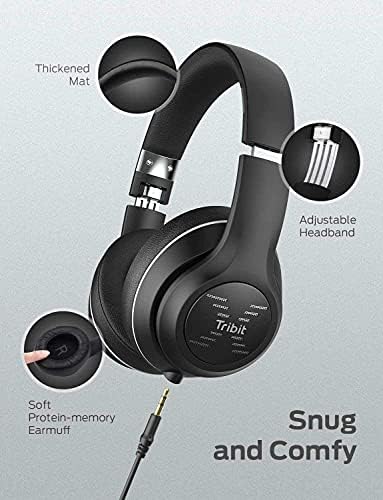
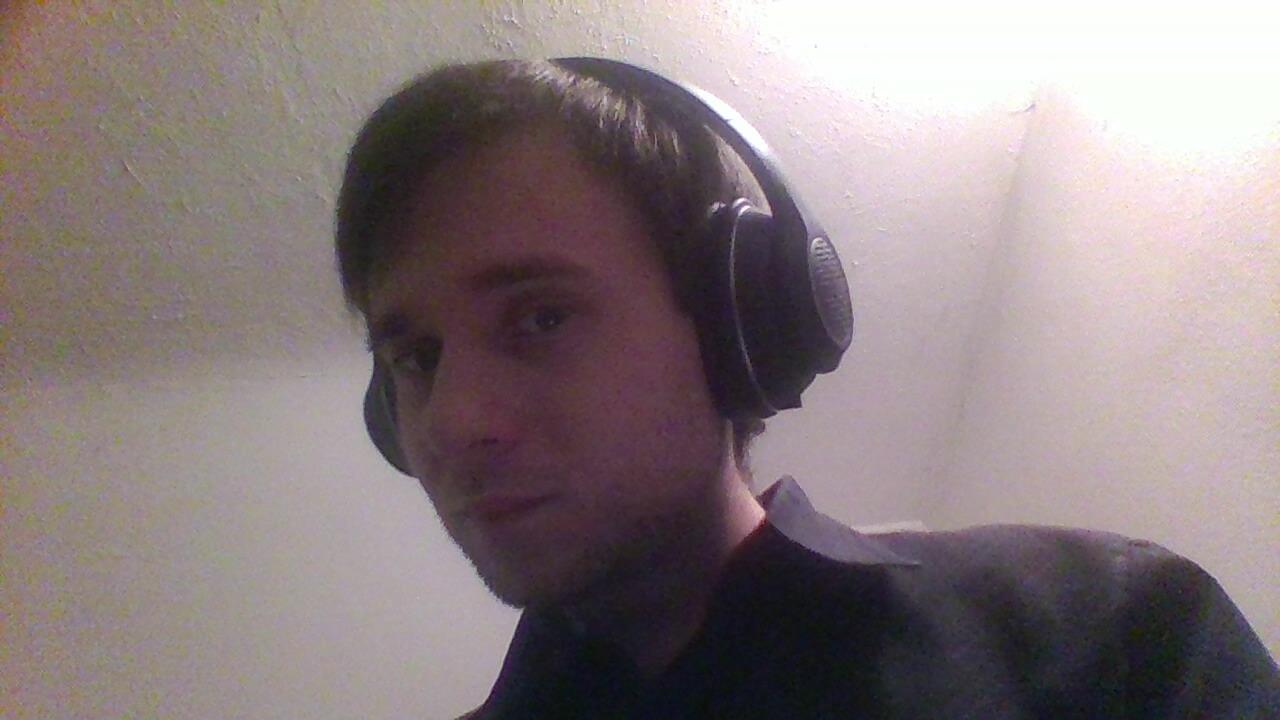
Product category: headphones
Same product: yes